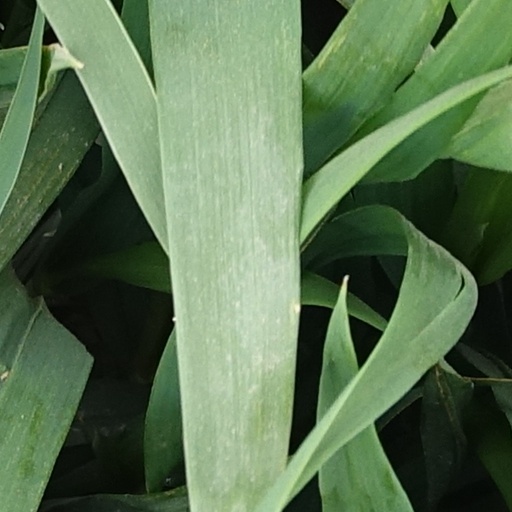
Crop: wheat